Atom Age Vampire

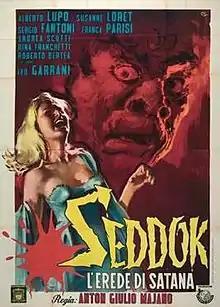
Theatrical release poster

Atom Age Vampire is a 1960 Italian horror film directed by Anton Giulio Majano. Shot in black-and-white, the film was produced by Elio Ippolito Mellino and stars Alberto Lupo, Susanne Loret, and Sergio Fantoni set in France. Despite there being no vampires in the film, it was released in the US as "Atom Age Vampire" in 1963 in an 87-minute version. It was further shortened for English language DVD release.